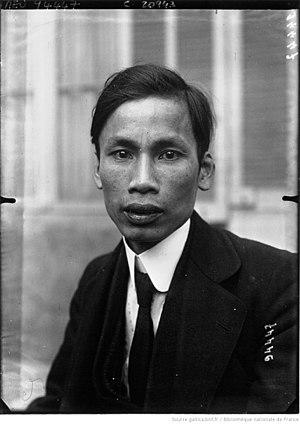
Congrès communiste de Marseille
D'aucuns considèrent que l'on ne peut parler d'immigration en France, et donc en faire l'histoire, qu'à partir de la fin du XIXᵉ siècle ou du début du XXᵉ siècle : en effet, la notion d'étranger n'a commencé à être assimilée à une différence de nationalité que progressivement au cours du XIXᵉ siècle ; avant, du fait de la faiblesse des moyens de transport, pour être un étranger il suffisait de venir d'une ville ou village jugé éloigné, c'est-à-dire parfois à quelques dizaines de kilomètres. D'autant que, même si le territoire correspondant à l'actuelle France a toujours accueilli de nombreuses migrations, notamment celtiques et germaniques, il n'y eut pas de mouvement migratoire significatif entre 650 et 1850 en France, à l'exception de quelques peuplements bretons en Armorique et anglo-scandinave en Normandie.